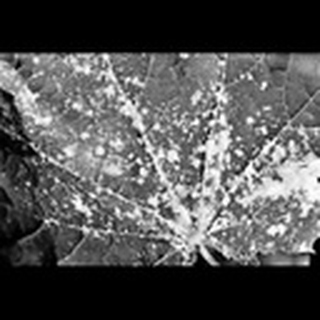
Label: cotton_powdery_mildew